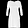
Label: Dress